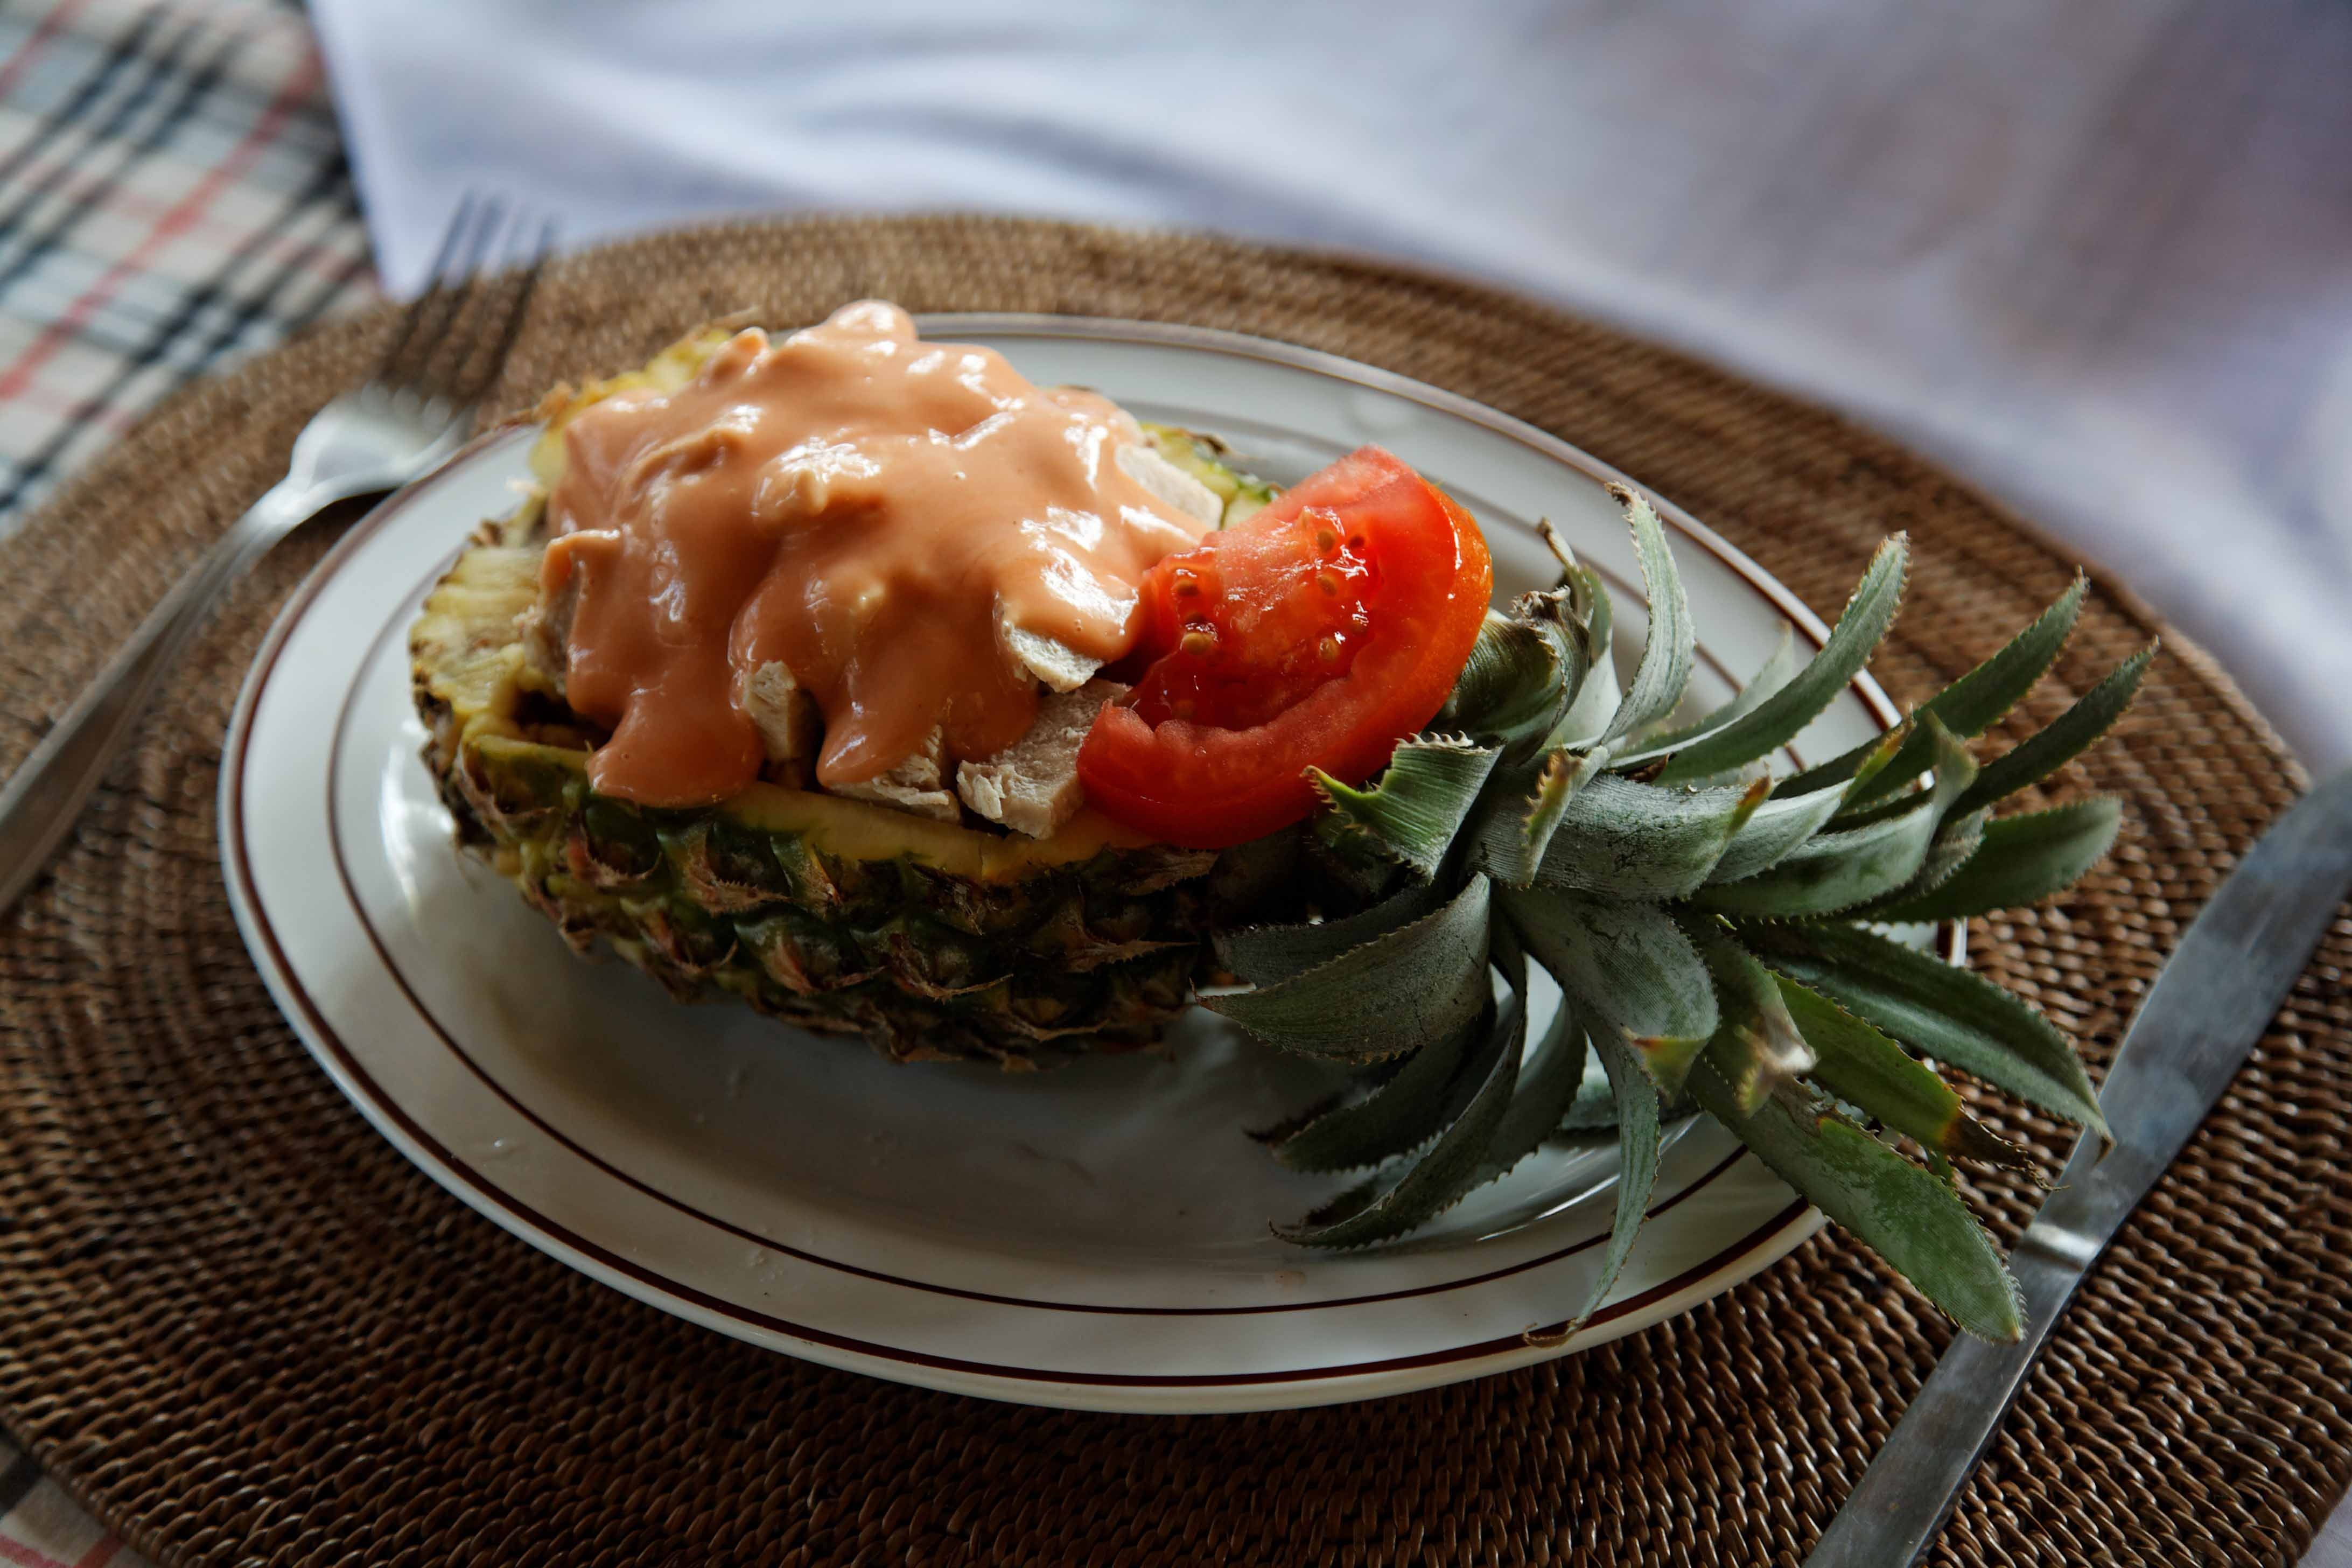
restaurant, dish, meal, food, produce, vegetable, holiday, plate, kitchen, breakfast, snack, eat, cuisine, delicious, pineapple, shrimp, crabs, enjoy, bali, shrimp cocktail